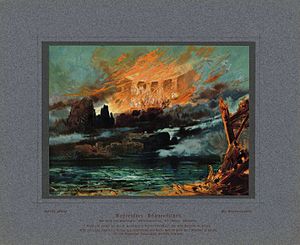
Ragnarok (opera) / Synopsis / Tredje akt
Gengivelse af scenografi af Max Brückner til slutscenen af Ragnarok, der viser Valhalla i brand.
Ragnarok er den sidste i opera i Richard Wagners tetralogi, Der Ring des Nibelungen. Den fik premiere i Bayreuther Festspielhaus den 17. august 1876, som en del af den første komplette opførelse af Ringen.